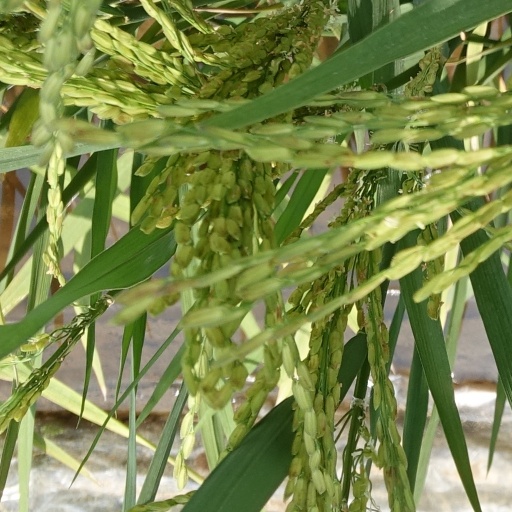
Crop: rice